Pleasure Point Night Fighters

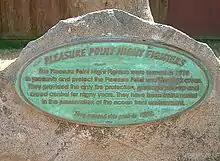
Pleasure Point Night Fighters acknowledgment plaque

The Pleasure Point Night Fighters, a.k.a. PPNF, is a community-oriented organization that comes together to preserve and protect the Pleasure Point area and originated Pack Your Trash.